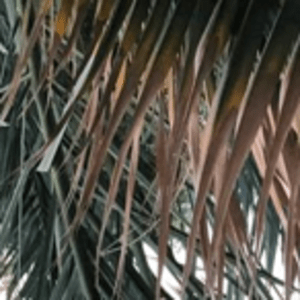
Label: Potassium Deficiency